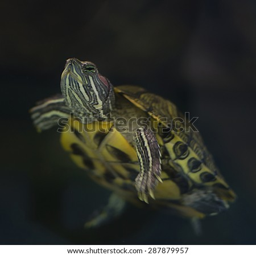
single painted yellow turtle isolated on black .